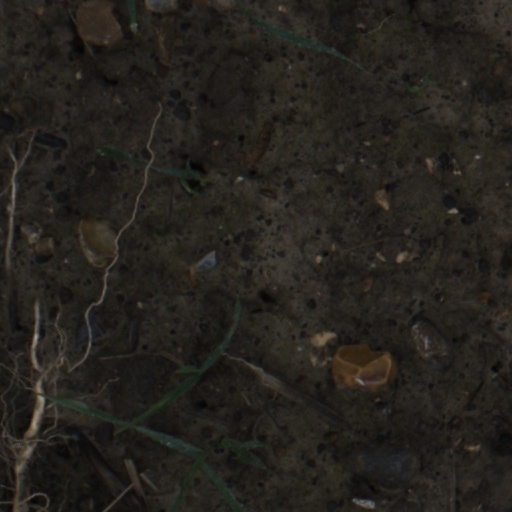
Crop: wheat